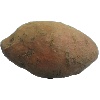
Label: potato_sweet